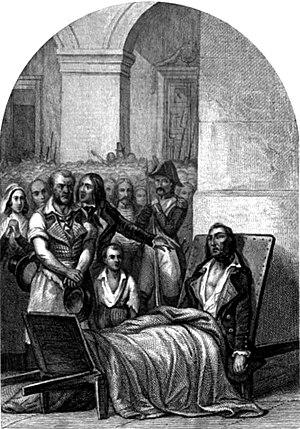
Jean-Charles Pichegru, né aux Planches-près-Arbois le 16 février 1761 et mort à Paris le 6 avril 1804, est un général de division de la Révolution française.